Historic recurrence

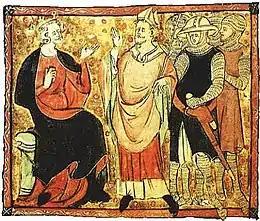
Becket (center)

In the 18th century, Samuel Johnson wrote that people are "all prompted by the same motives, all deceived by the same fallacies, all animated by hope, obstructed by danger, entangled by desire, and seduced by pleasure". According to Freya Johnston,